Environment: real
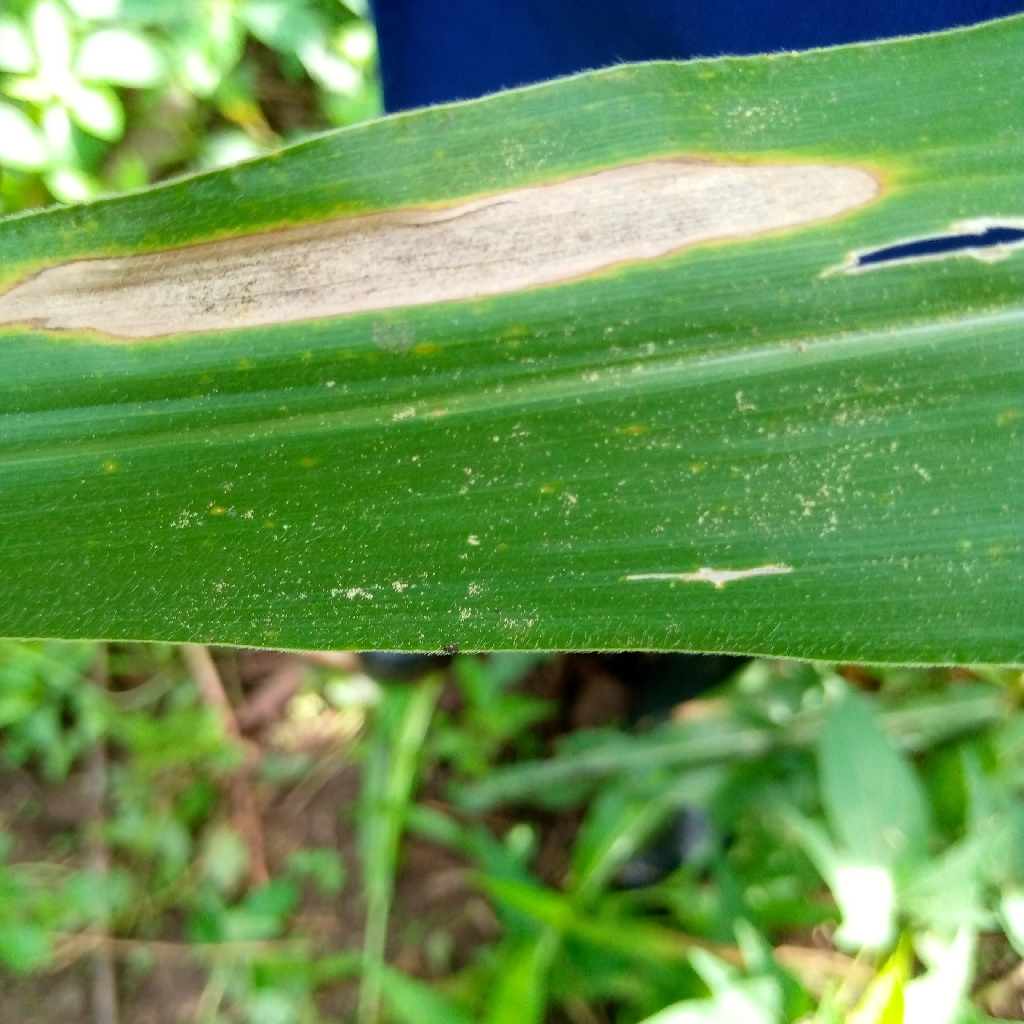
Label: northern_corn_leaf_blight